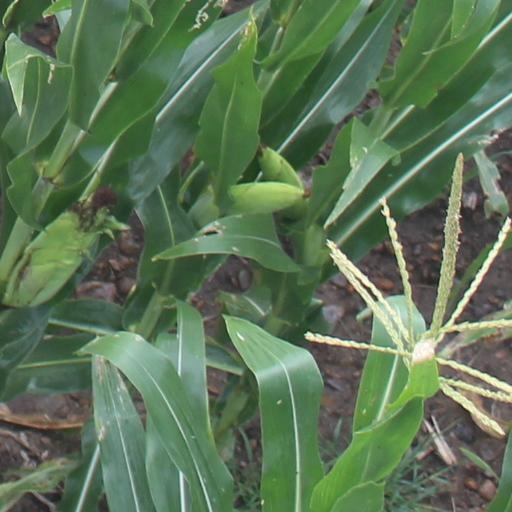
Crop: maize; corn